Bonfils Memorial Theatre

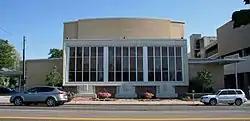
Theatre building in 2009

Bonfils Memorial Theatre, also known as Lowenstein Theatre, was a community theatre in the Capitol Hill neighborhood of Denver, Colorado, which operated from 1953 to 1986. Built by Denver philanthropist Helen Bonfils in memory of her parents, Frederick Gilmer Bonfils and Belle Barton Bonfils, it staged plays, operas, concerts, films, lectures, and television shows, presenting more than 400 productions. In 1985 it was renamed the Lowenstein Theatre in honor of its longtime producer, Henry Lowenstein. The theatre closed in 1986 and sat vacant for two decades. It was purchased in 2005 by Charles Woolley of the St. Charles Town Company, which renovated and reopened the building in 2006 as a Tattered Cover bookstore. The theatre building is listed on the National Register of Historic Places.